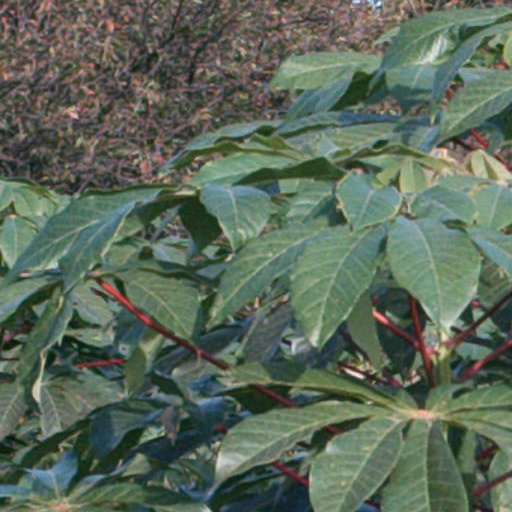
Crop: cassava